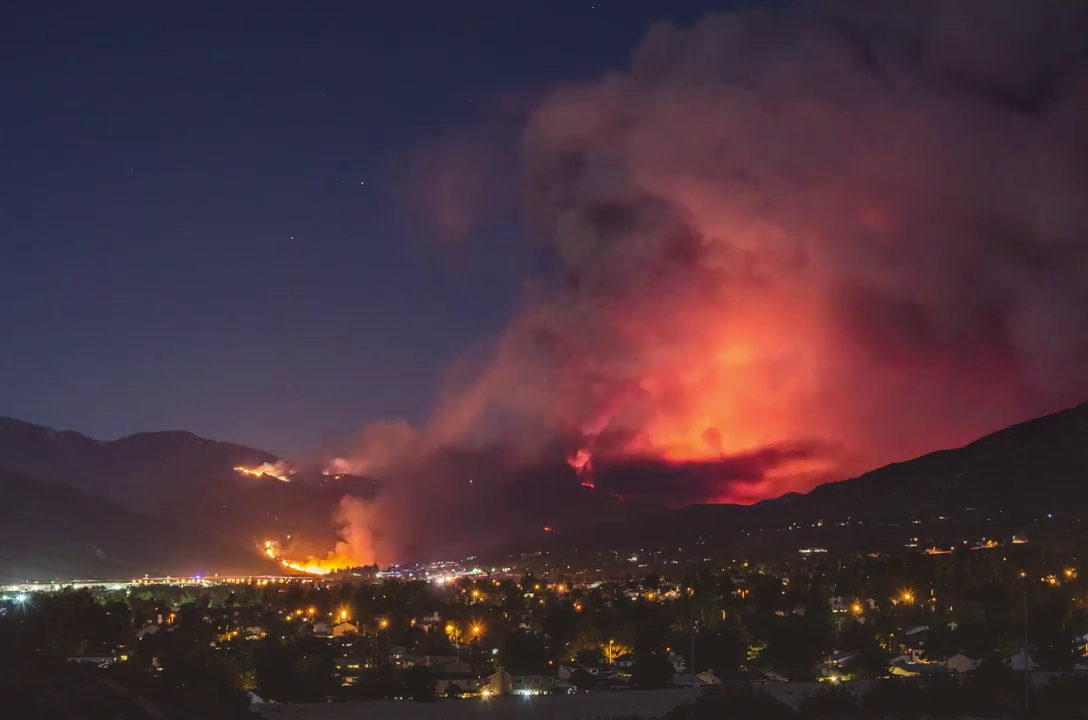
Fire: yes
Smoke: yes